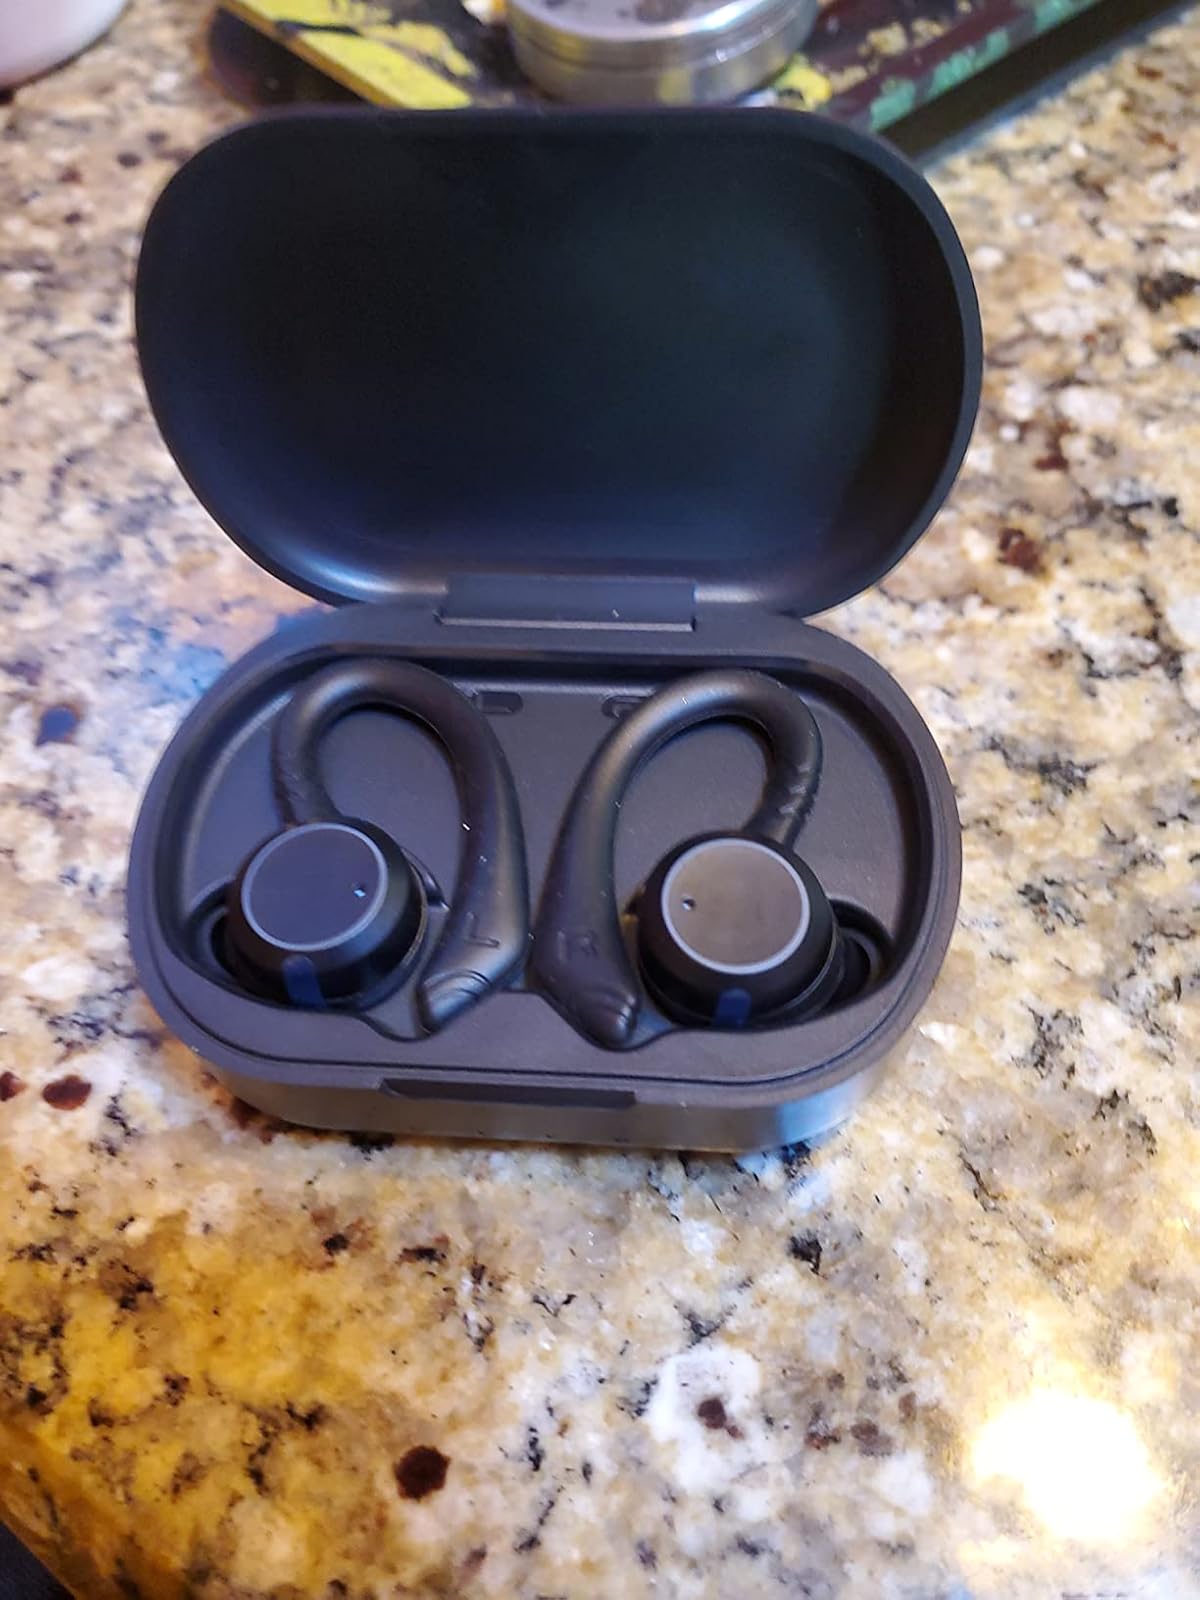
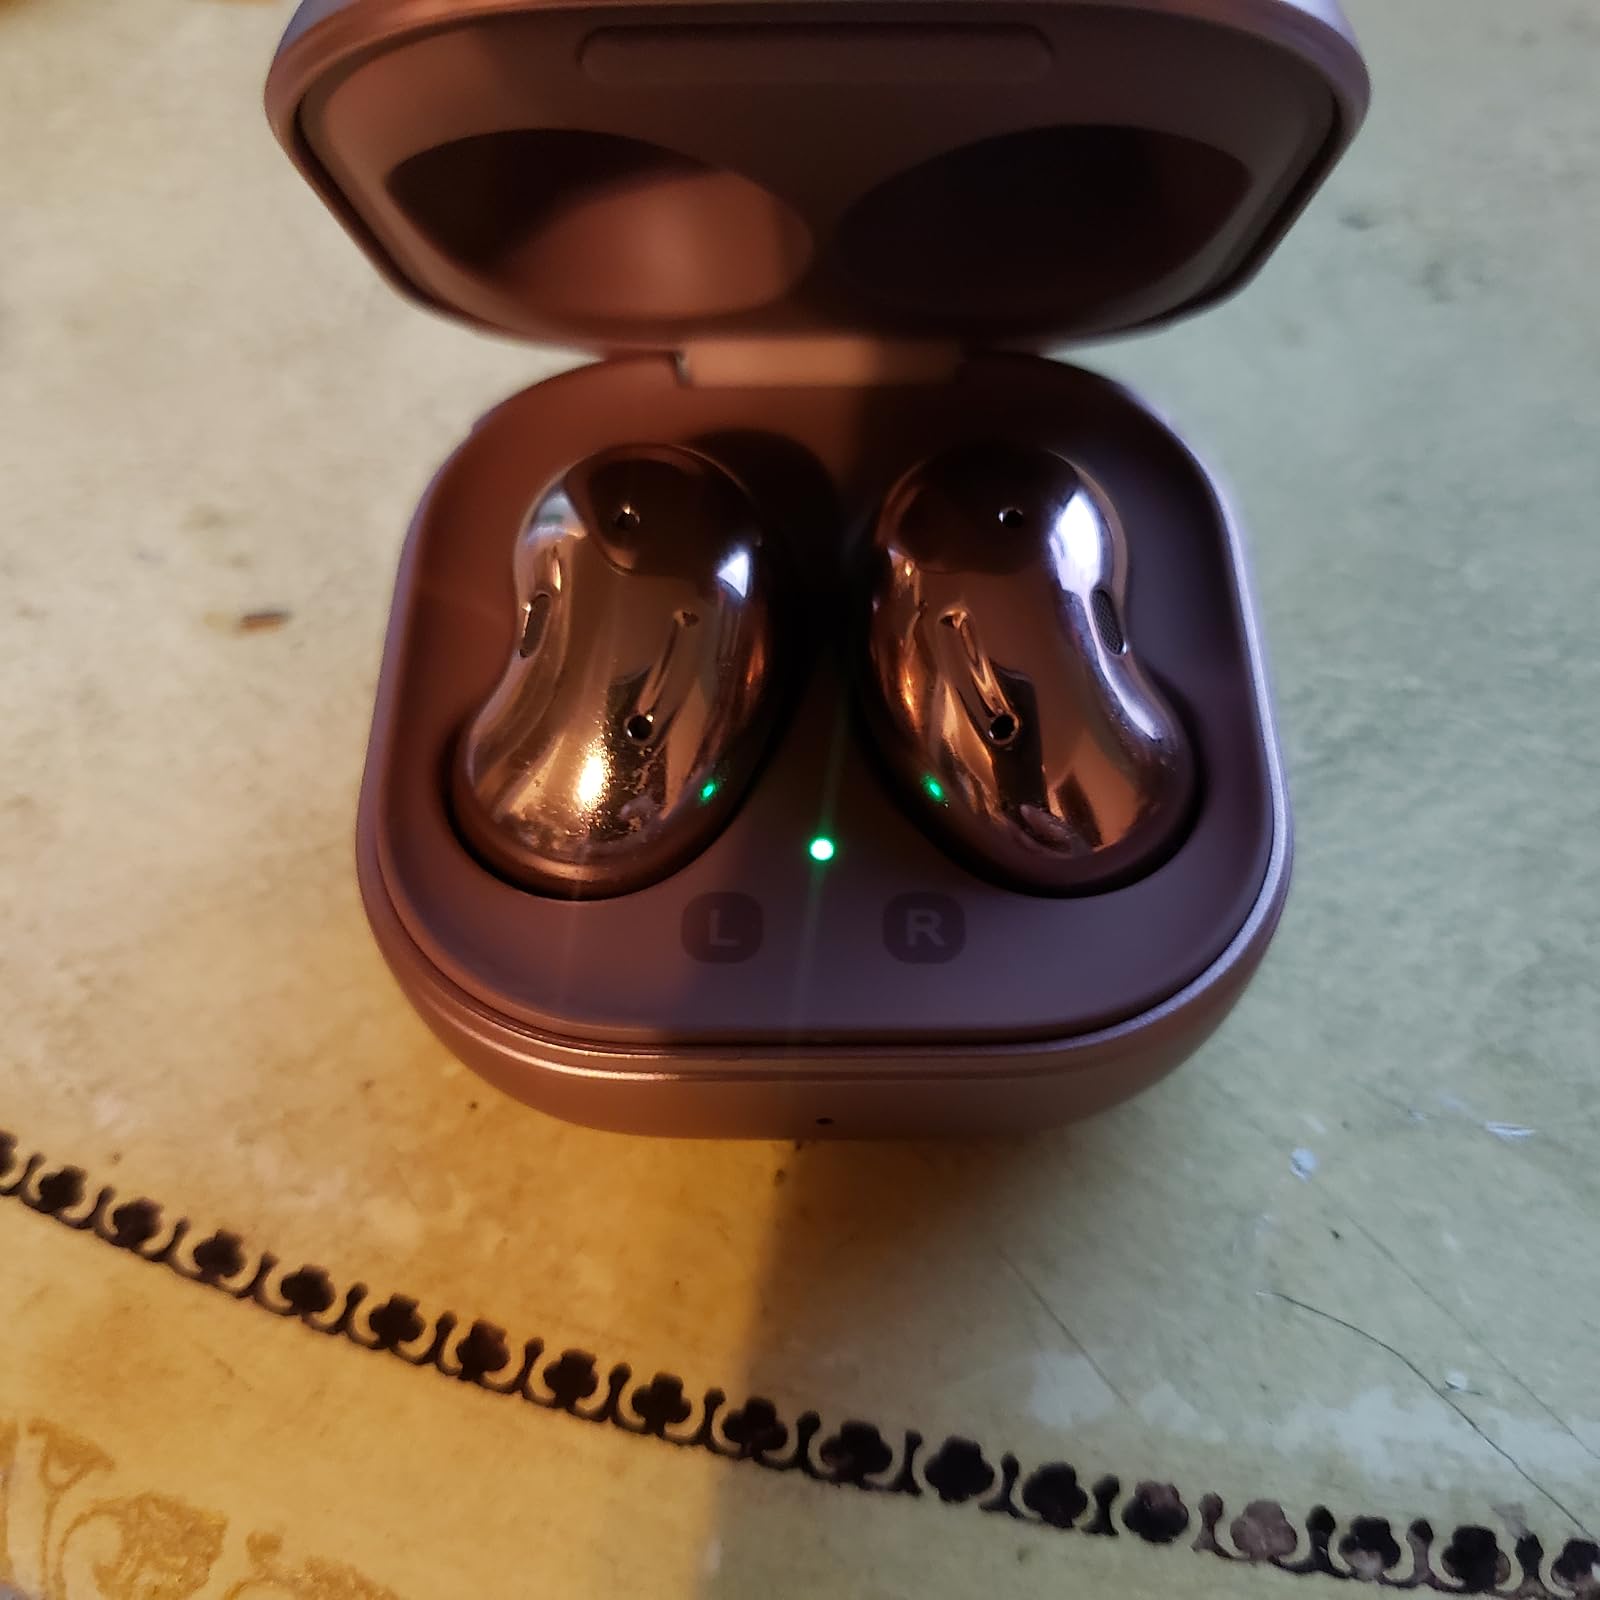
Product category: earbuds
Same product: no